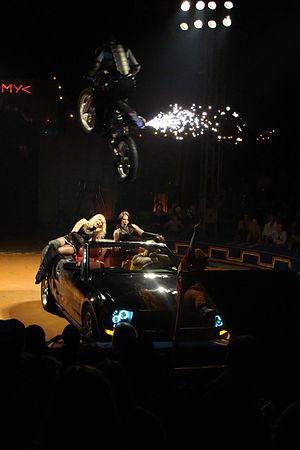
Maximus est l'un des plus grands cirques de Saint-Pétersbourg en Russie.